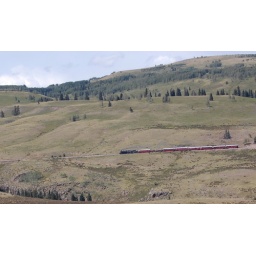
Chama train heads down the hill after meet in Osier